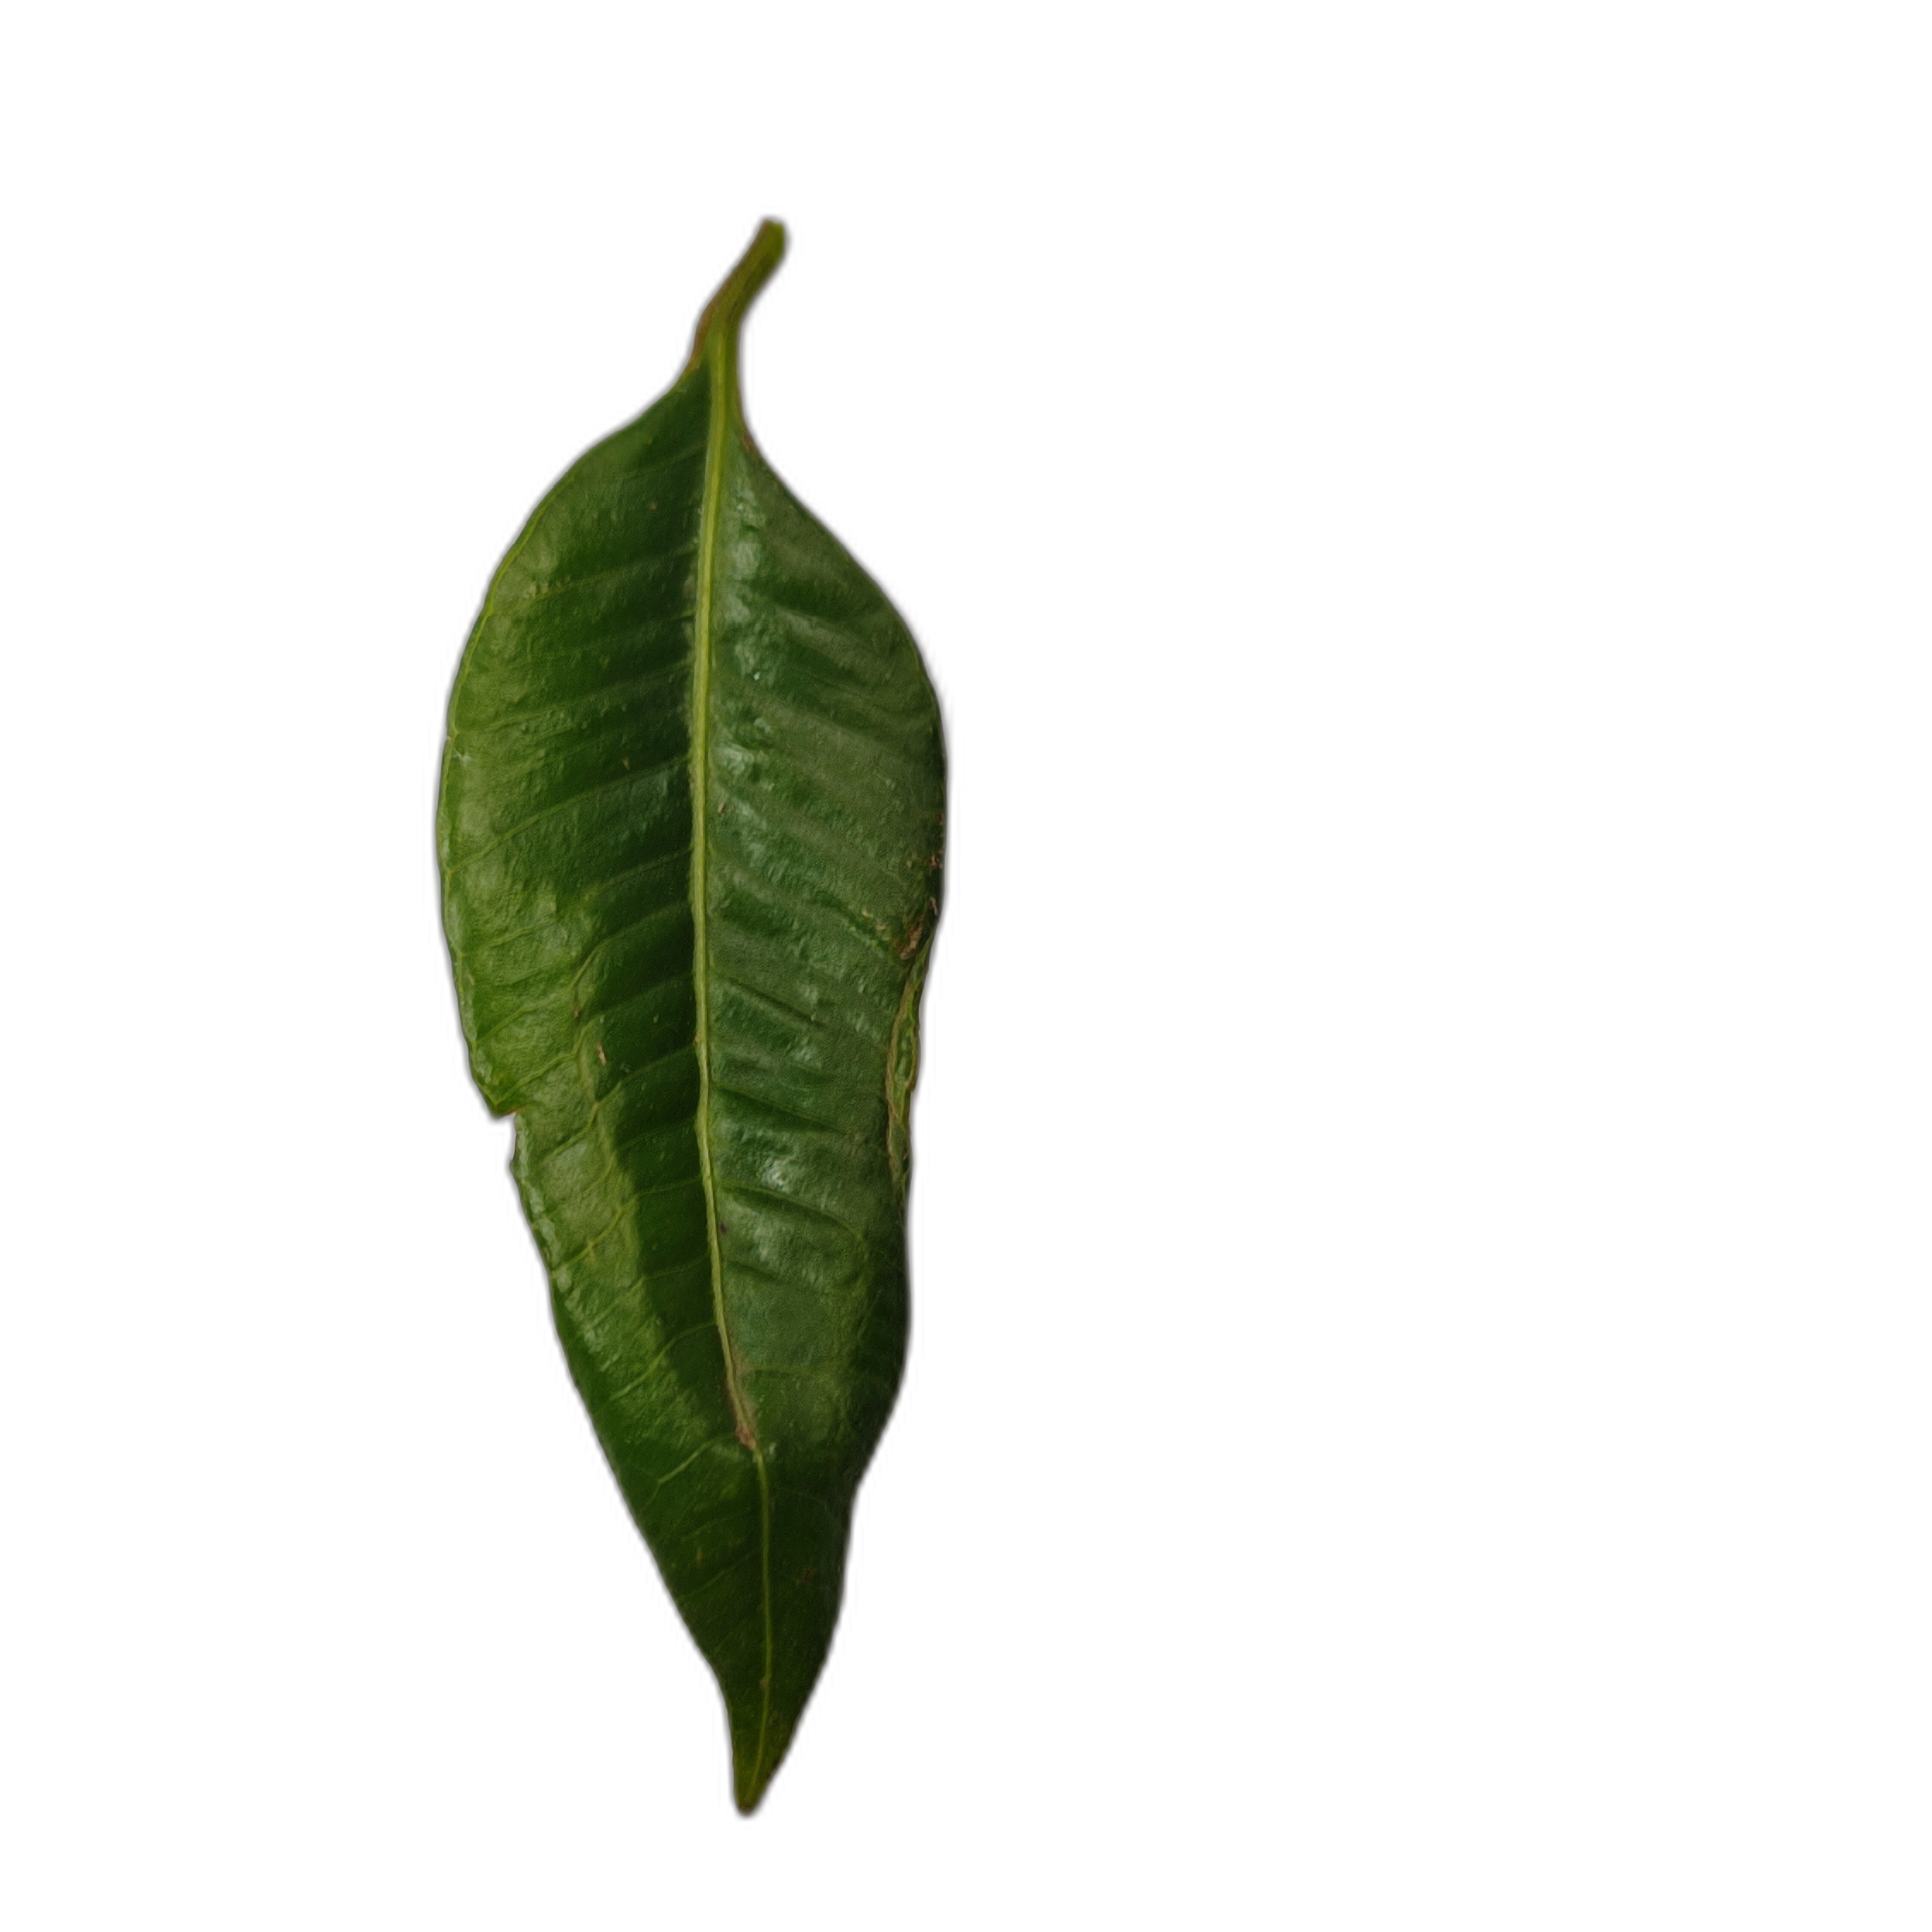
Label: healthy